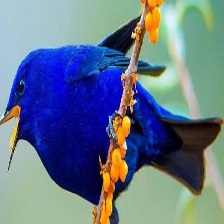
Species: GRANDALA
Scientific name: GRANDALA COELICOLOR